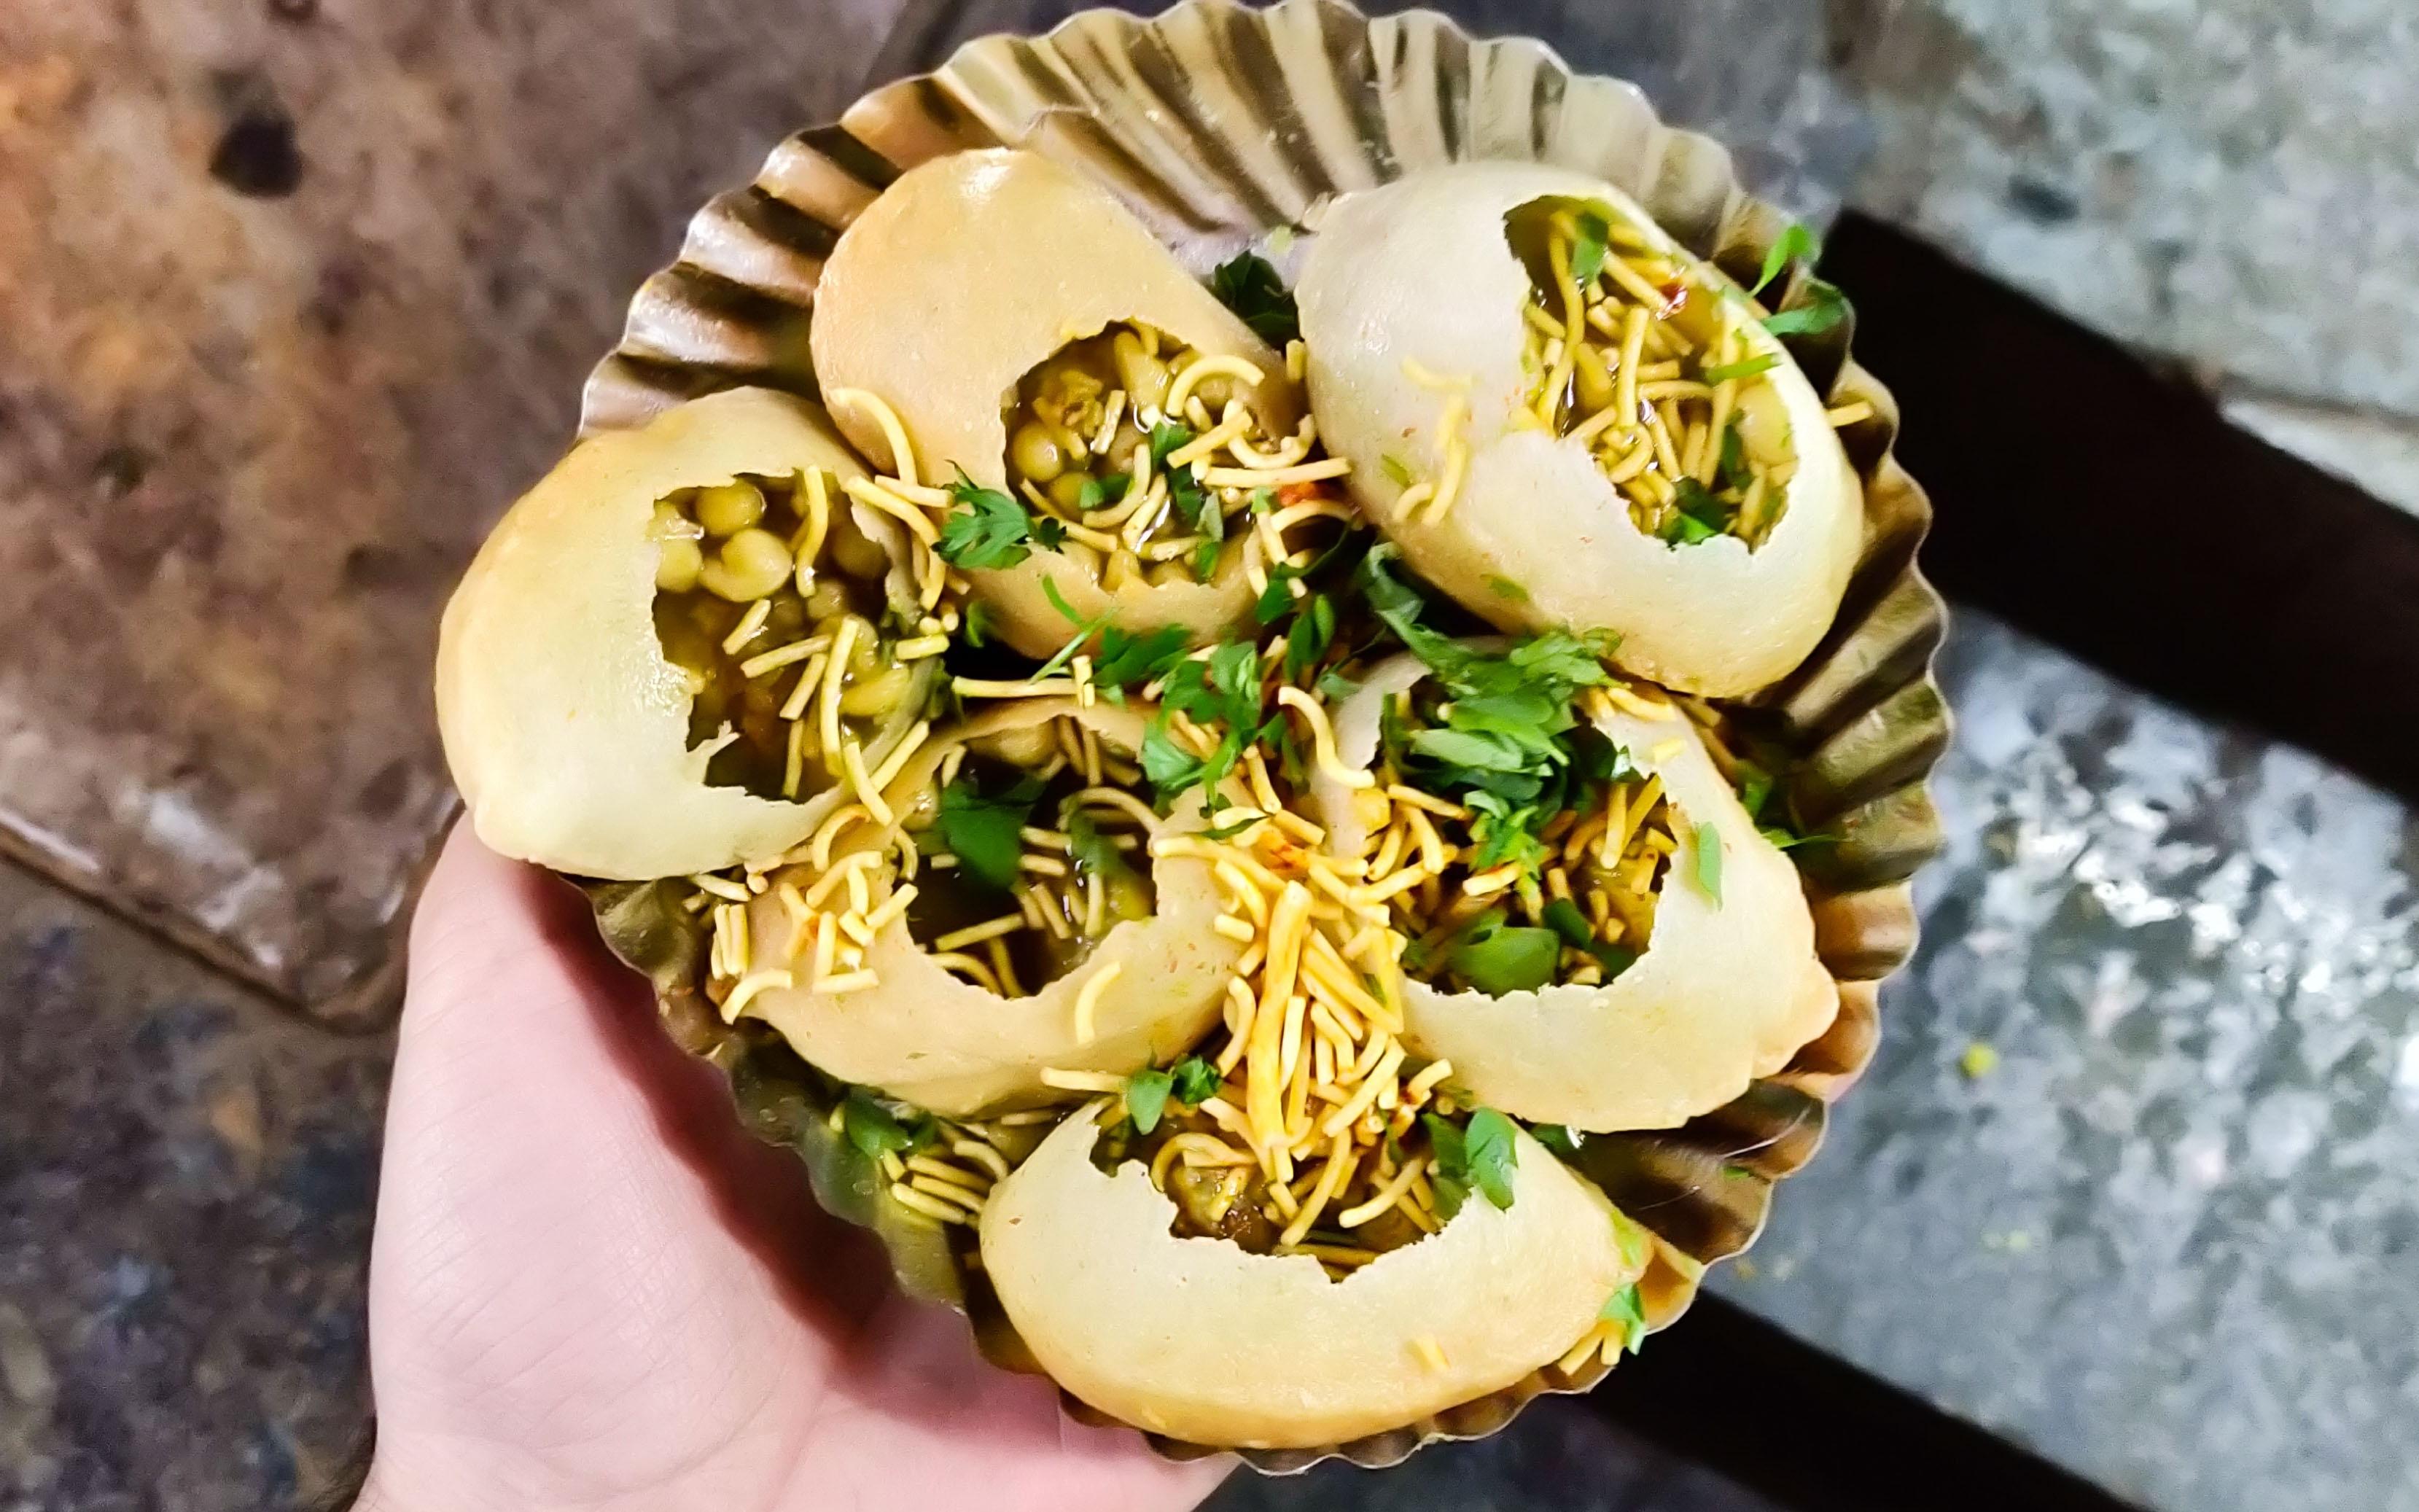
Dish: paani_puri